Halfdan Christensen

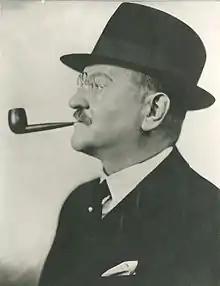
Halfdan Christensen (ca. 1940)

Halfdan Christensen (12 December 1873 – 17 September 1950) was a Norwegian stage actor and theatre director.